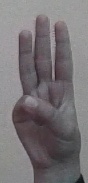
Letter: thaa